PJ Manney

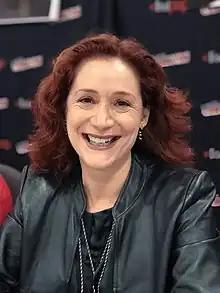
Manney at the New York Comic Con

Patricia J. Manney (born September 29, 1964) is an American writer and speaker on humanist and futurist topics. She is the author of "(R)EVOLUTION", a near-future techno thriller, which "Publishers Weekly" called "intriguing" and described it as being written with "poignancy and sensitivity".